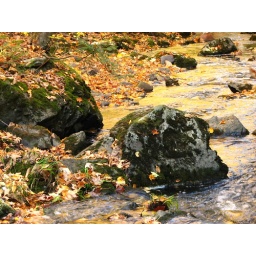
Golden leaves reflect in the water around the rocks of the Millstream.